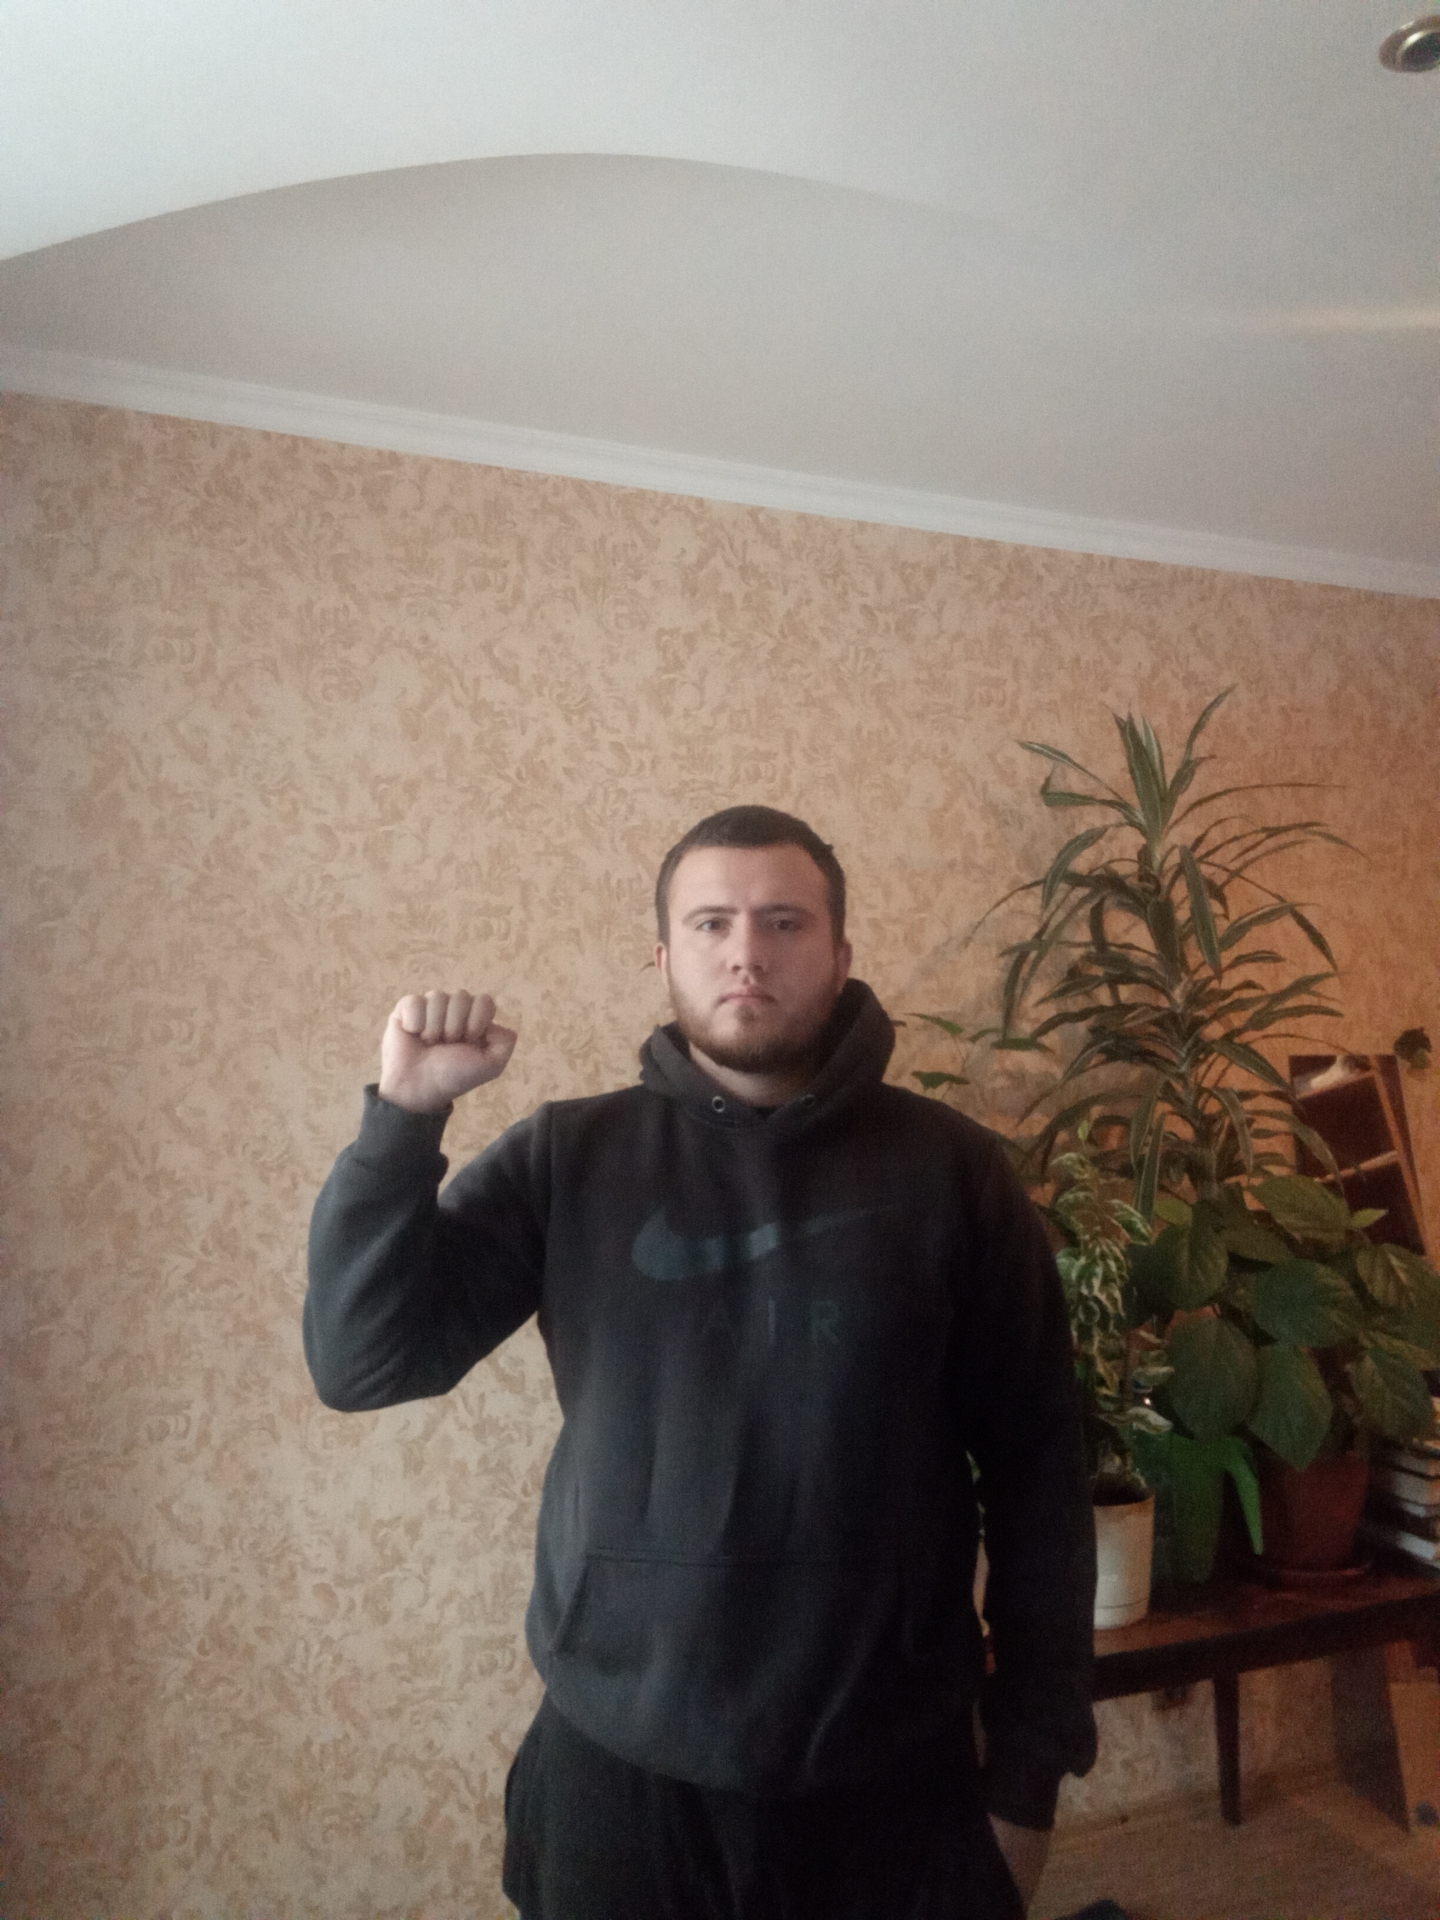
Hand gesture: fist